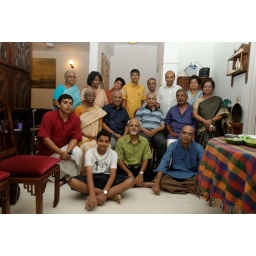
Aah, The chair and table get in the way